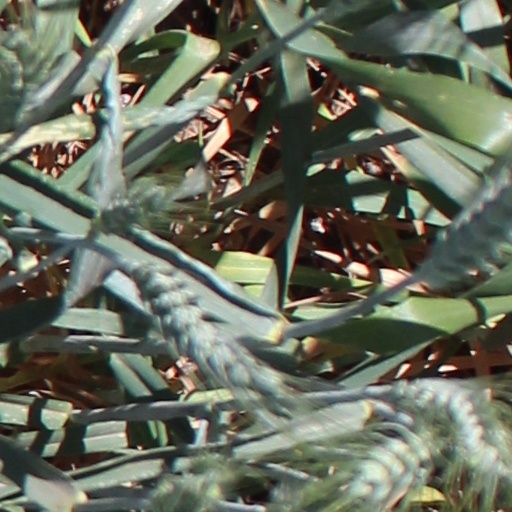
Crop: wheat